2023 Black Sea drone incident

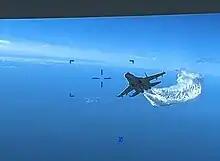
A Su-27 approaching the drone on the footage released by the US

On the morning of 14 March 2023, a Russian Su-27 fighter jet intercepted and damaged an American MQ-9 Reaper drone, causing it to crash into the Black Sea. This became the first direct contact between the Russian and United States Air Forces since the Cold War.